Soup kitchen

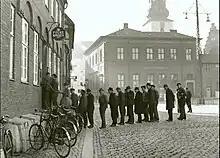
Soup kitchen queue in Aarhus, Occupied Denmark, 1943

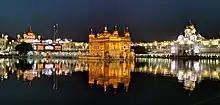
The Harmandir Sahib at night

It is believed the term "breadline" entered the popular lexicon in the 1880s. It was during those years that a noteworthy bakery in New York City's Greenwich Village, "Fleischmann Model Viennese Bakery", instituted a policy of distributing unsold baked goods to the poor at the end of their business day. By the late 19th century soup kitchens were to be found in several US cities. The concept of soup kitchens hit the mainstream of United States consciousness during the Great Depression. One soup kitchen in Chicago was sponsored by American mobster Al Capone in an apparent effort to clean up his image.